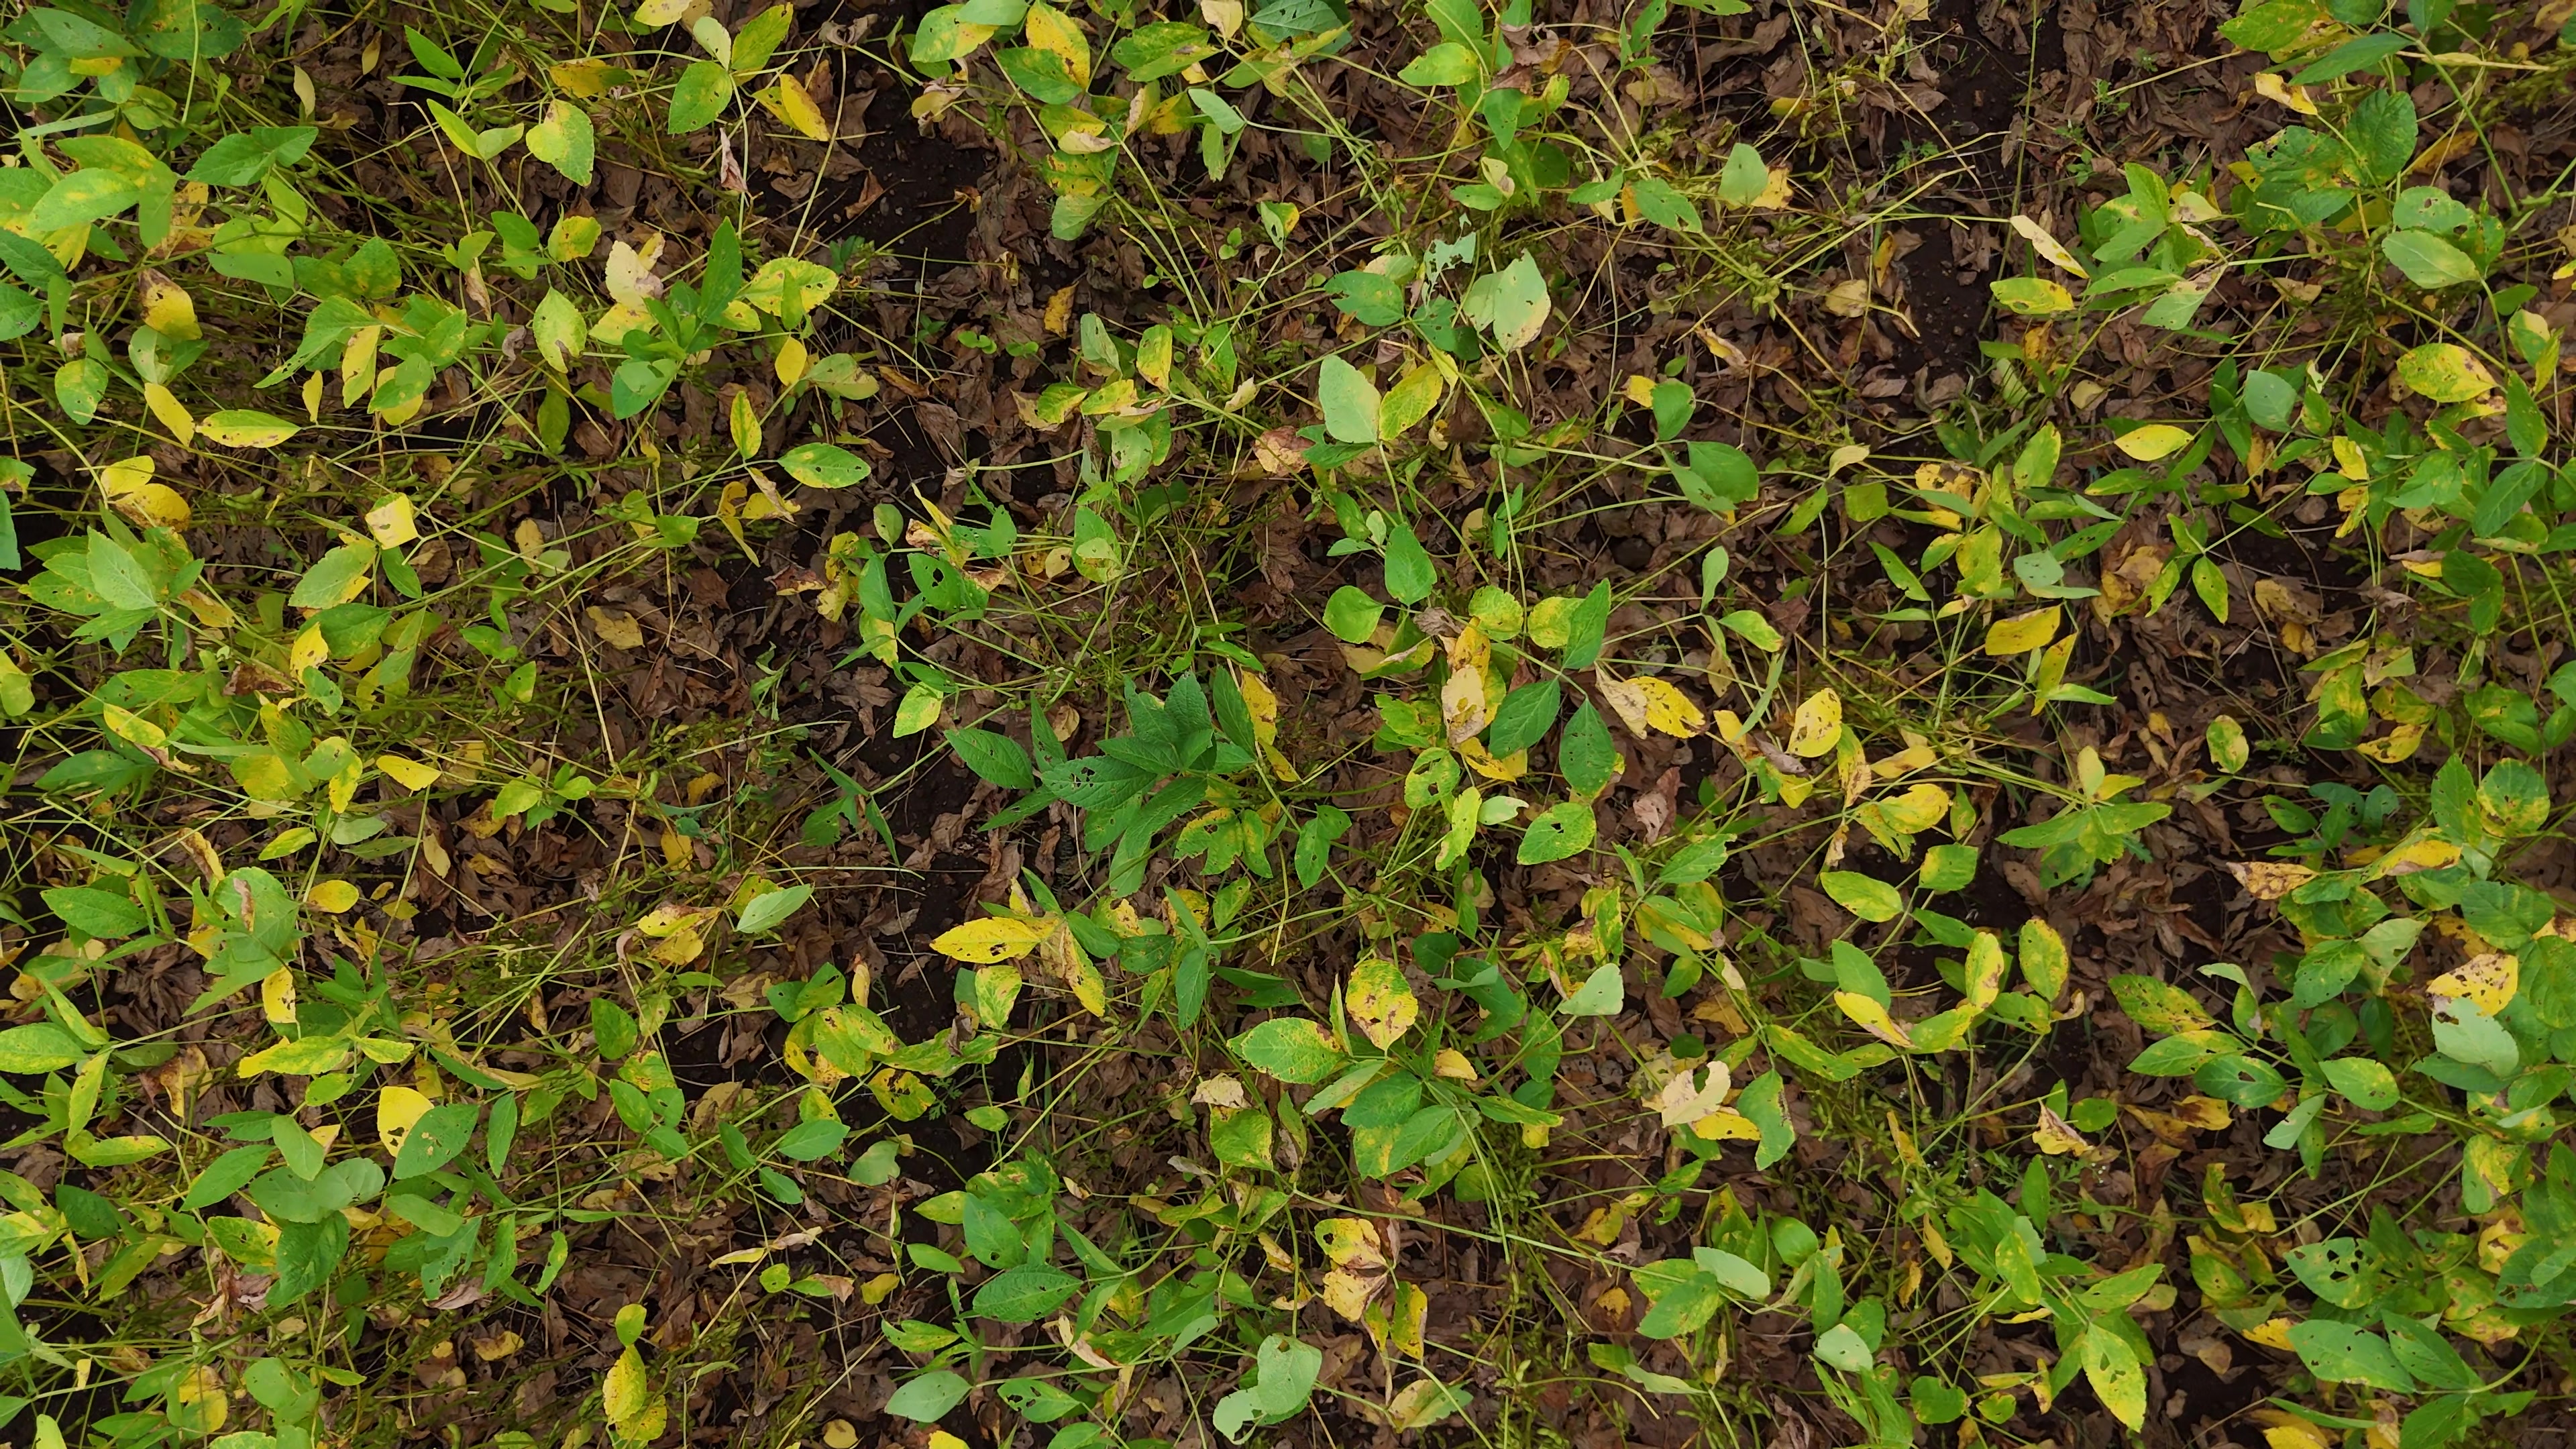
Label: Rust